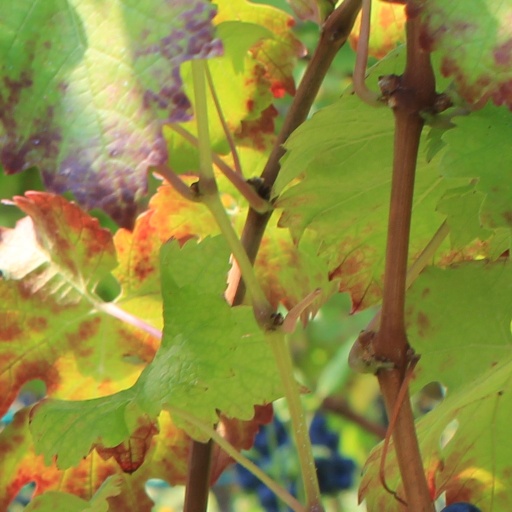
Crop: grape